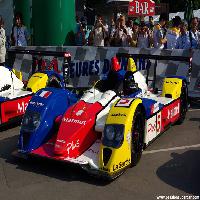
Weather: sun or clear